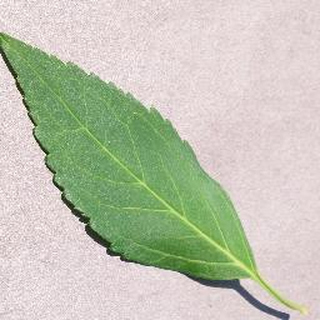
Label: healthy_cherry